Hajj: Journey to the Heart of Islam

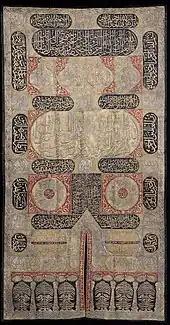
for the door of the Kaaba, 1263 AH (1846–1847 AD)

The exhibition was held in the circular British Museum Reading Room. To set the mood, visitors entered through a narrow passage where audio recordings of an (call to prayer) were played. The displays were arranged to draw visitors around the circular space, mimicking the : the anticlockwise walk around the Kaaba that is a core ritual of the hajj. An early section illustrated the preparations traditionally taken before a hajj, which can include settling debts and preparing a will. Before trains and air travel, a hajj pilgrimage could take many months and involve a significant risk of death either from transmissible disease or bandits. Also displayed in this section were examples of ihram clothing: white clothes that mark the spiritual purpose and collective unity of hajj pilgrims.